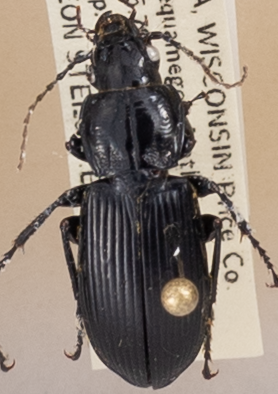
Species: Pterostichus melanarius melanarius
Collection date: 2020-08-11
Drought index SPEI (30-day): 2.09
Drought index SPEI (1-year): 2.09
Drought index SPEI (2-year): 2.09